Club Universitario de Buenos Aires

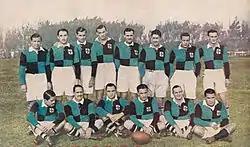
The 1931 team that won the URBA championship.

Universitario won its first title in the first division in 1931. During the season, Universitario scored 213 points (43 tries), receiving 77. The team won 14 of 16 games, with a loss to the standing champions San Isidro by 25–0 with 7 tries conceded, and 1 game drew against Gimnasia y Esgrima de Buenos Aires).